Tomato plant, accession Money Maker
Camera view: vertical (180 deg); turntable rotation: 150 degrees
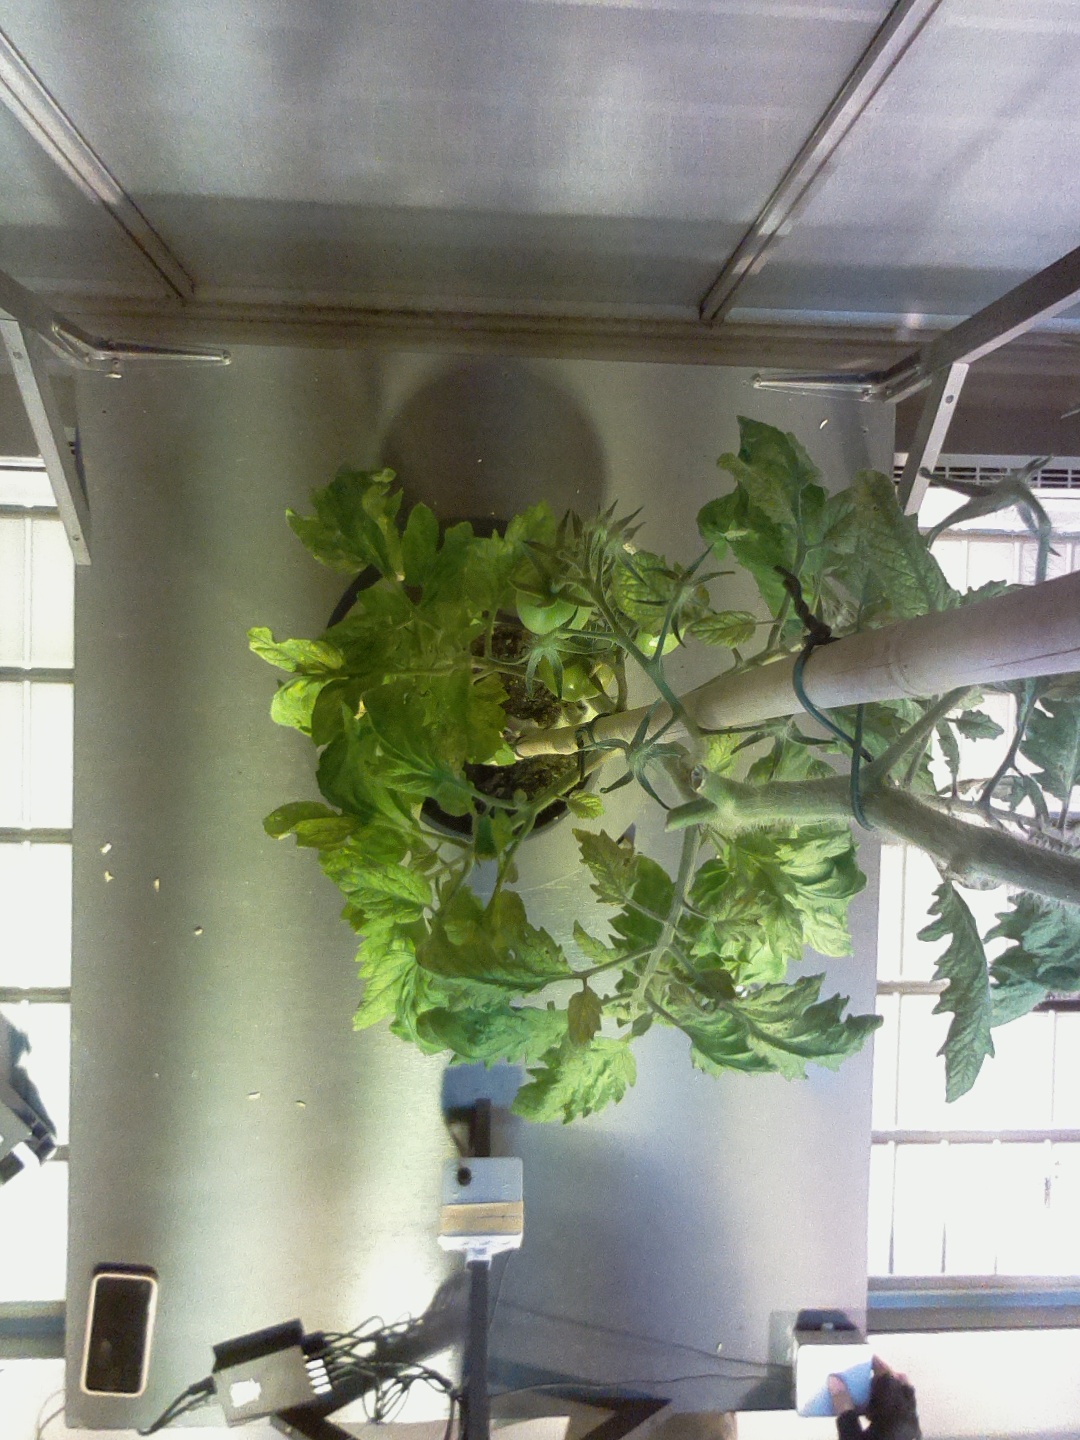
BBCH growth stage 77: 70%-80% of final fruit size